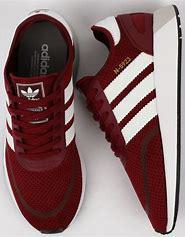
Brand: Adidas
Model: N 5923